Survivor South Africa: Santa Carolina

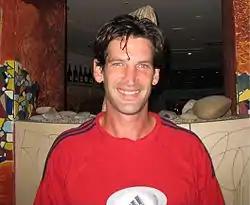
Okkert Brits

Divided into two different groups, the first group of celebrities marooned on Day 1 had to exile two of their own (they chose Kaseran and Craig) while a smaller group of celebrities were marooned on a second beach. Day 2 saw Kaseran and Craig return to be captains in a schoolyard pick of the other 16 celebrities and form two tribes: Chibudu and Timbila, after local Chopi words for "harmony" and "togetherness" respectively. After a cycle of exiles and temporary tribal kidnappings, Day 13 saw each tribe kidnap a member from the opposing tribe. Day 15 saw the 10 remaining contestants merge into the Kululama (meaning "strength") tribe. The final 10 players made up the two finalists and the eight members of the Tribal Council jury, who - alongside the South African public acting as the 9th juror in a public poll - ultimately decided which finalist would be the "Sole Survivor".